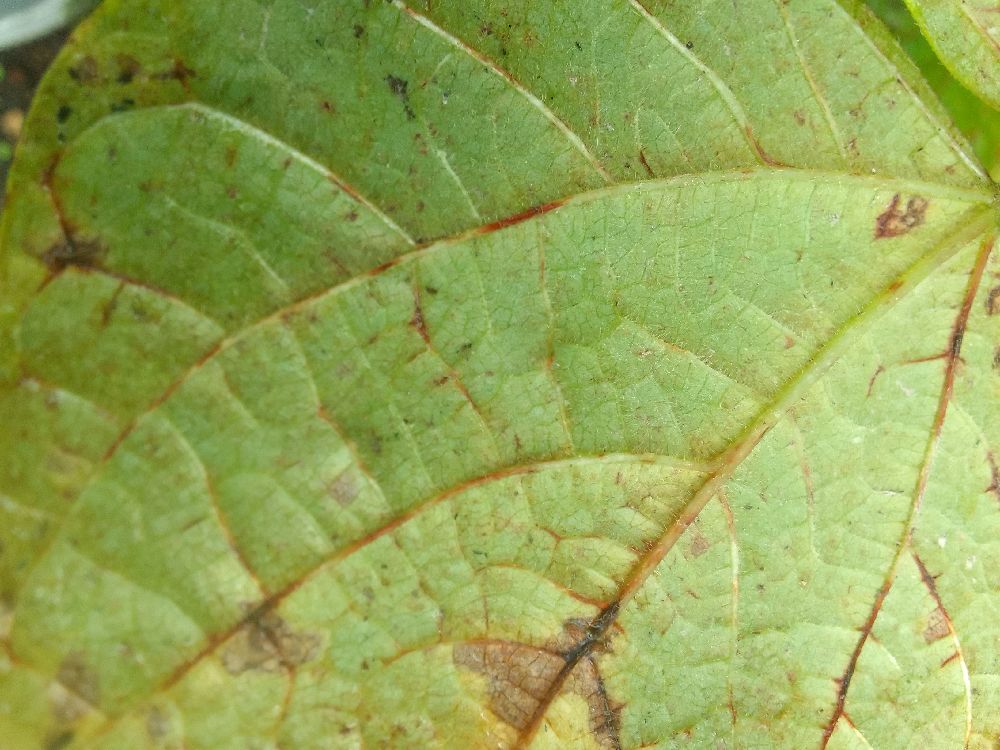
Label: anthracnose